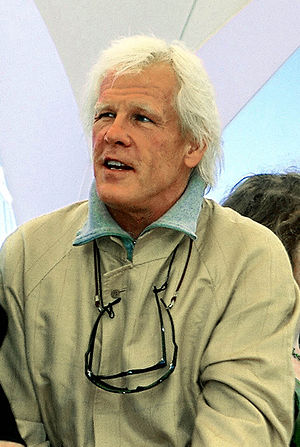
Nick Nolte
Cannes, 2000
"Nicholas King ""Nick"" Nolte er en amerikansk filmskuespiller og filmproducer. Han vandt en Golden Globe Award i 1992 for sin rolle i The Prince of Tides og blev i 1998 nomineret til en Oscar for bedste mandlige hovedrolle for sin medvirken i Affliction.